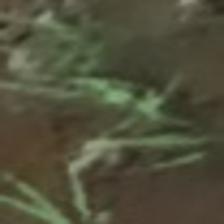
Label: clustered